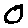
Label: 0